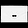
Label: Bag